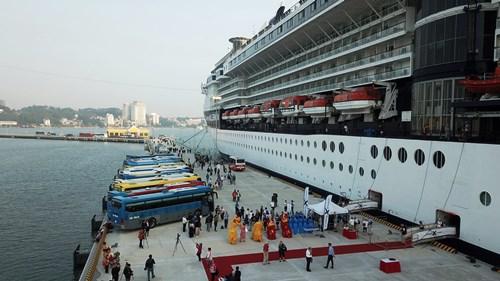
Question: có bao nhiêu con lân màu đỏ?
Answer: có hai con lân màu đỏ